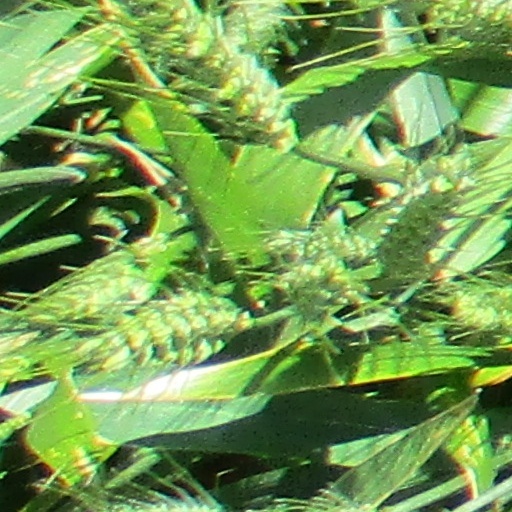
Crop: wheat